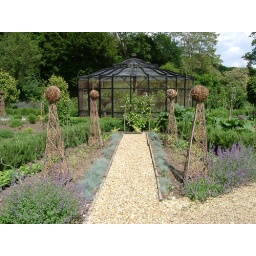
Very formal structure here with the fruit cage in the back ground and lines of herbs and vegetables.